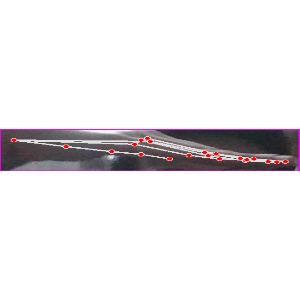
अक्षर: ज